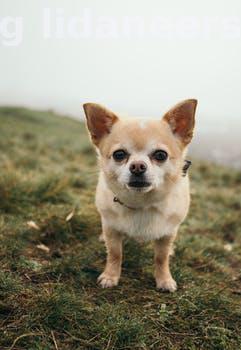
Label: Watermark